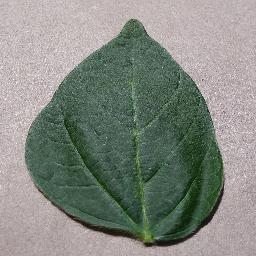
Label: Soybean___healthy